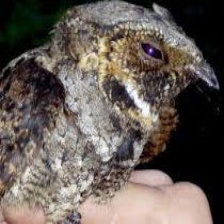
Species: EASTERN WIP POOR WILL
Scientific name: ANTROSTOMUS VOCIFERUS